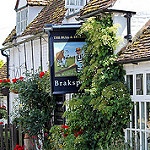
Label: buildings